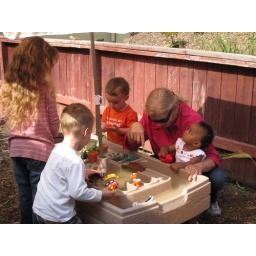
Playing in the sand box